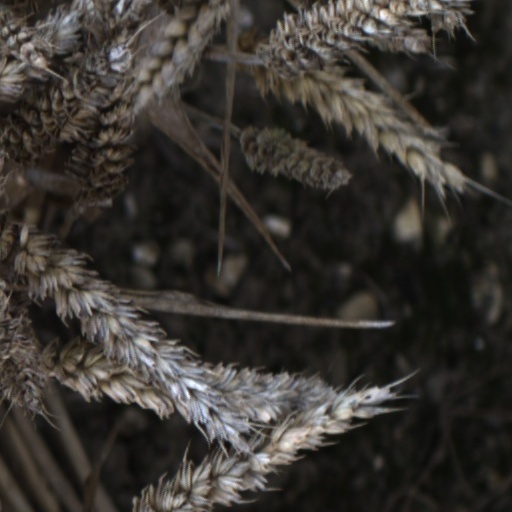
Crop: wheat